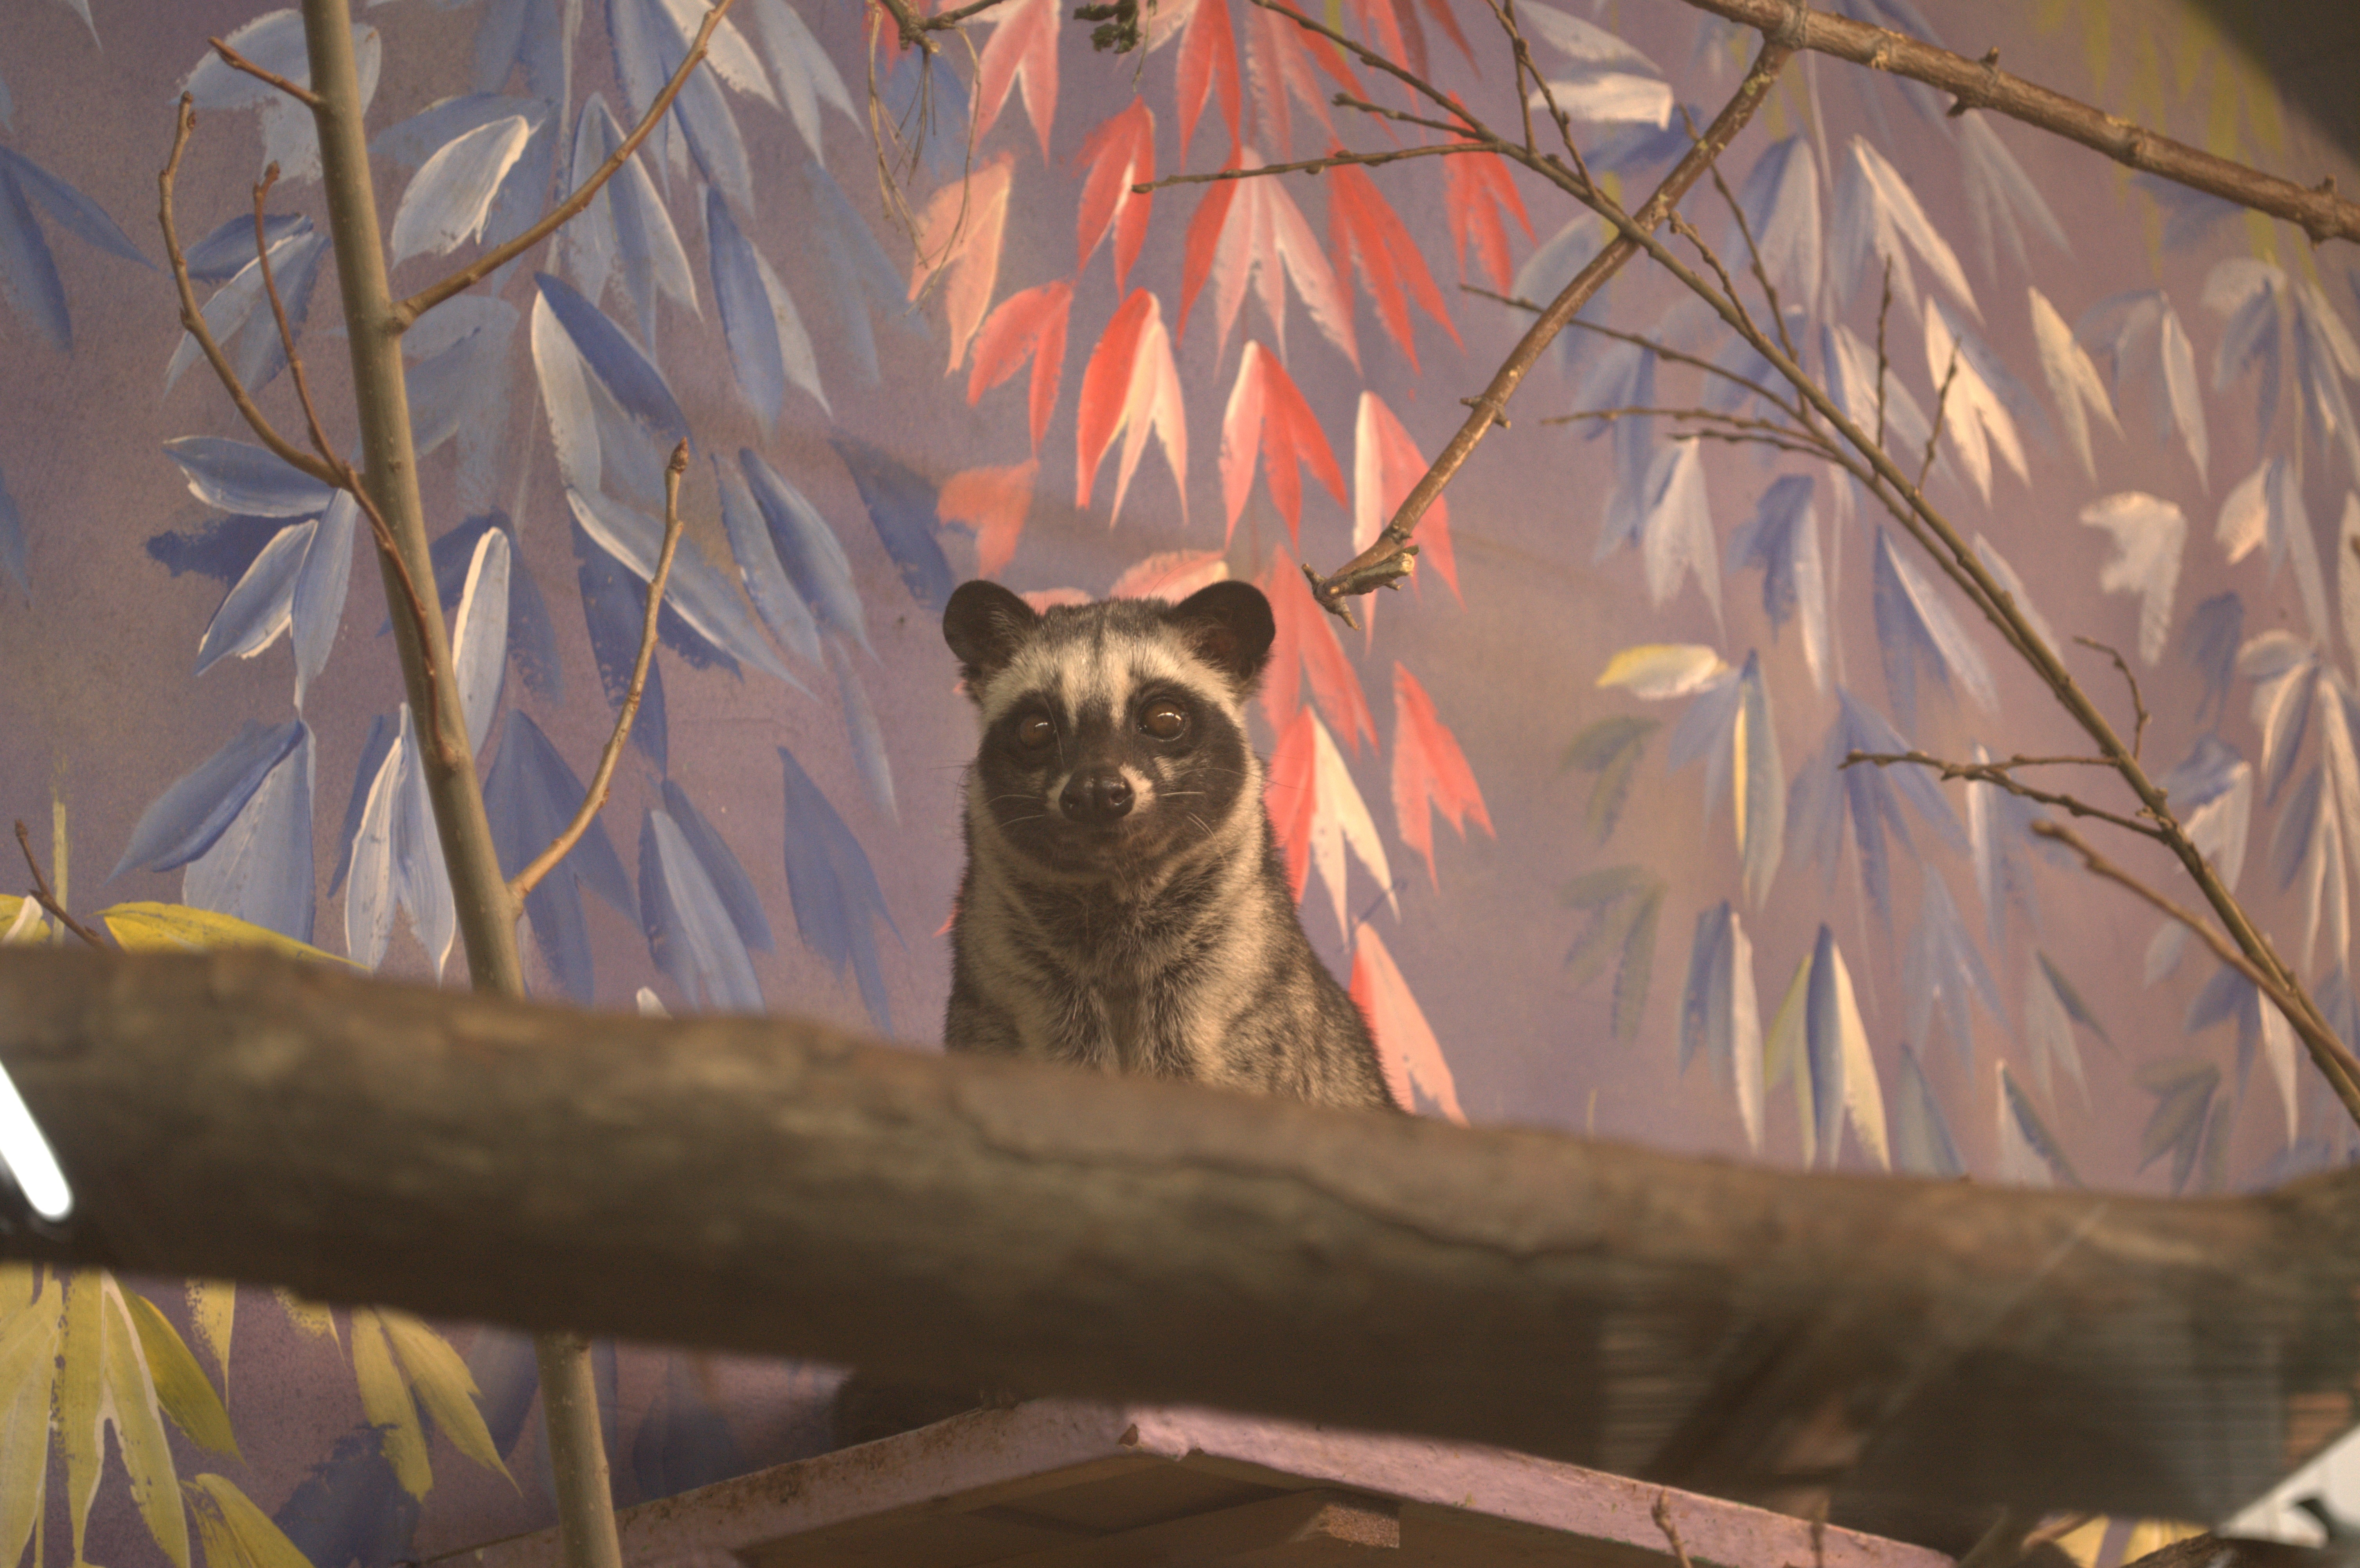
zoo, wildlife, terrestrial animal, tree, carnivore, branch, spotted hyena, plant, fawn